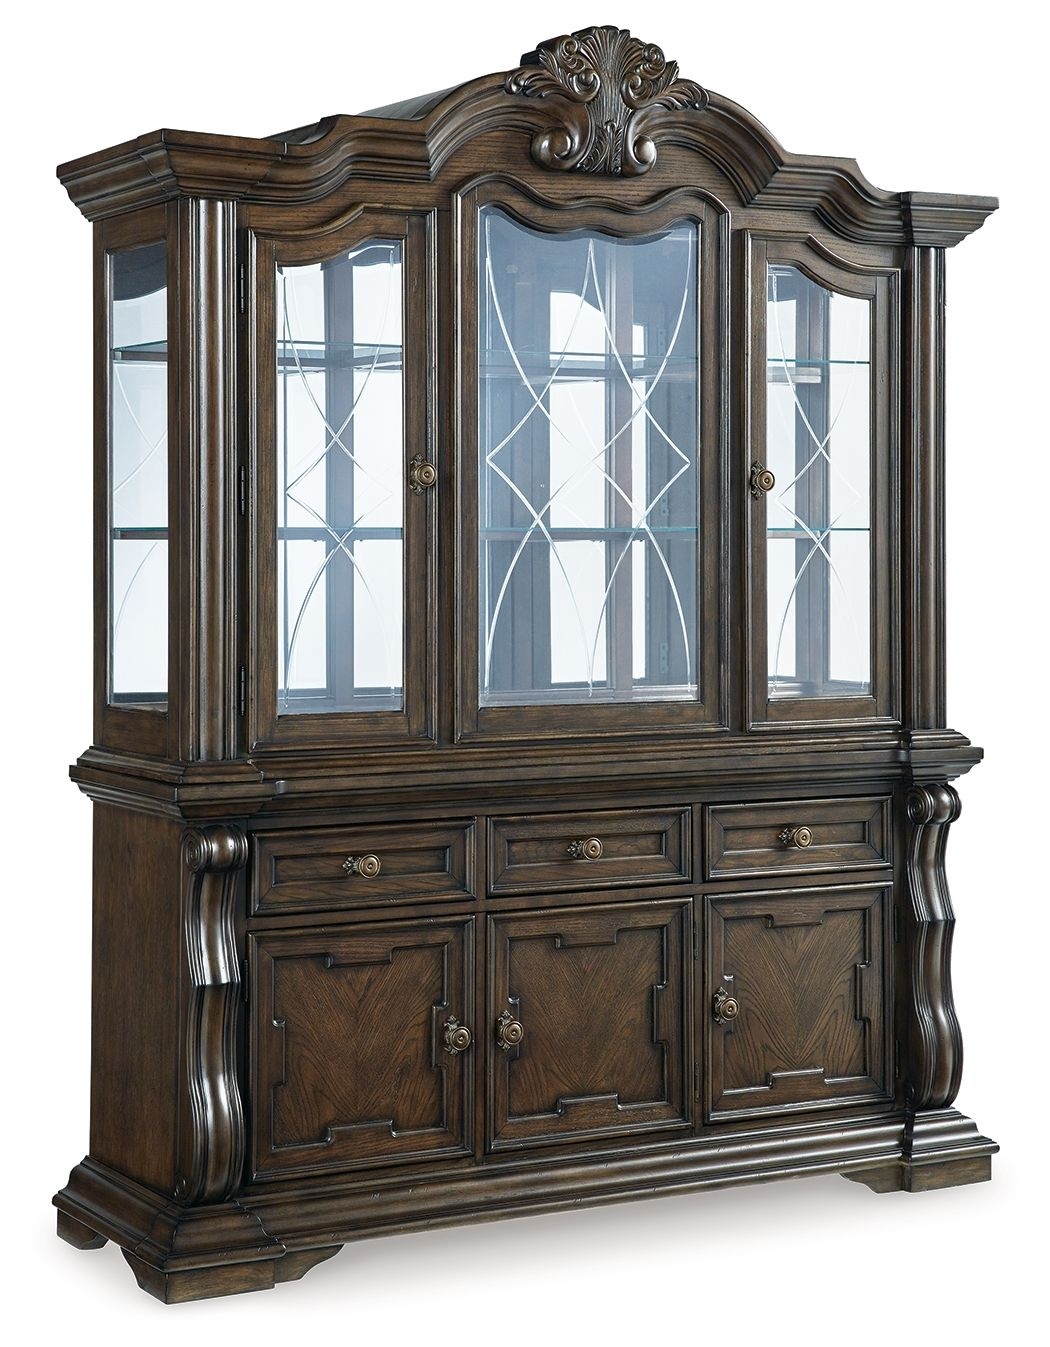
Maylee - Dining Buffet And Hutch - Dark Brown
From its ornamental appliques to its large scale, this dining buffet with hutch makes a bold statement. With decorative pilasters, beveled glass windows and plenty of storage, the opulent piece wows with stunning style. The look is timeless. The feel? Right at home. Product Features Includes dining buffet and hutch Made with hardwood solids, oak and ash swirl veneers with MDF substrates and cast resin components Dark brown finish Hutch with beveled glass windows. mirrored glass interior, 2 clear glass shelves and LED display lighting Buffet cabinets each with single adjustable shelf and finished drawers with felt lining Assembly required
Brand: Signature Design by Ashley®
Category: Furniture > Cabinets & Storage > China Cabinets & Hutches > Buffets with Hutch